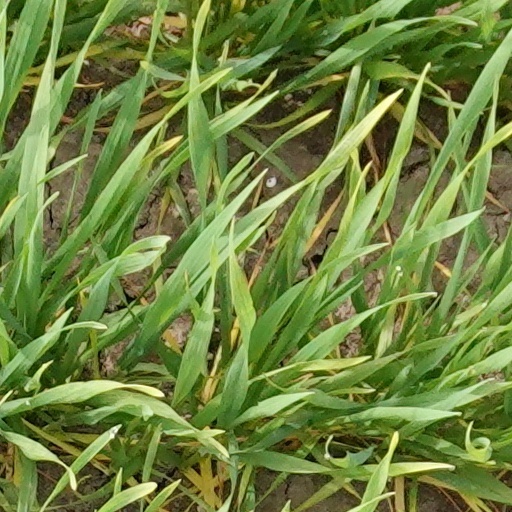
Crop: wheat